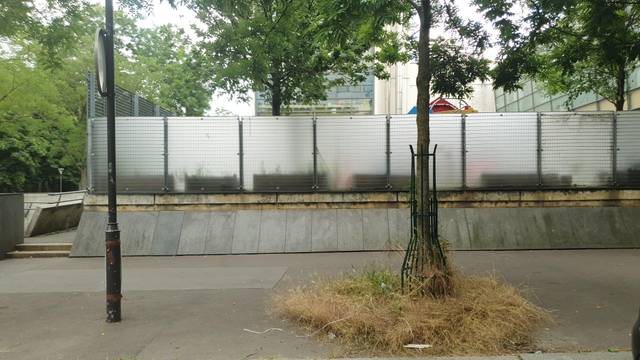
Region: France
Coordinates: 48.899, 2.374